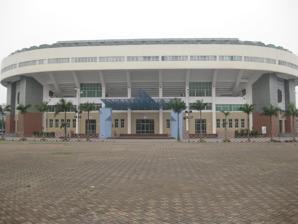
Building: Quần Ngựa Sports Palace
Country: Vietnam
Year built: 2003
Quần Ngựa Sports Place Cung thể thao Quần Ngựa Full name Cung thể thao tổng hợp Quần Ngựa Address 30 Văn Cao Street Location Ba Đình , Hanoi , Vietnam Coordinates 21°02′25.5″N 105°48′53″E / 21.040417°N 105.81472°E / 21.040417; 105.81472 Owner Hanoi Department of Culture, Sports and Tourism Operator Ba Đình District People's Committee Type Palace of sports , Entertainment , Game show , Venues , Concerts Music & Liveshow Capacity 5,500 Field size 24 m × 48 m (79 ft × 157 ft) Construction Opened 24 April 2003 ( 2003-04-24 ) Construction cost 100 billion VND (211 billion in 2020 VND) (9.13 million in 2020 USD ) Architect Chế Đình Hoàng Builder Hanoi Civil Construction Investment, JSC Quần Ngựa Sports Palace ( Vietnamese : Cung thể thao tổng hợp Quần Ngựa or simply Cung thể thao Quần Ngựa ) is a palace of sports situated in Ba Đình District , Hanoi , Vietnam . History The venue was built on the site that used to be an equestrianism center of Hanoi during the French occupation period in late 19th and early 20th century. Its current name "Quần Ngựa" (horse riding court) derived from the site's equestrian origin. It opened in 2003 in time for the 22nd Southeast Asian Games . Design The venue itself covers a floor space of 6,900 m 2 (74,000 sq ft) on a 51,780 m 2 (557,400 sq ft) plot that makes up the sports complex. The sports palace consists of 10 departmental rooms, 2 meeting rooms, and 2 halls while the complex also includes practice halls, housing for athletes, transformation station and security department. Quần Ngựa Sports Palace has a 24 m × 48 m (79 ft × 157 ft) competition field surrounded by 4 spectators' stands with a total capacity of 5,500 seats. Usage Quần Ngựa Sports Palace during 2021 Southeast Asian Games 2003 Southeast Asian Games ( gymnastics ) 2003 ASEAN Para Games (badminton, closing ceremony) 2009 Asian Indoor Games ( dancesport ) 2021 Southeast Asian Games ( gymnastics ) References